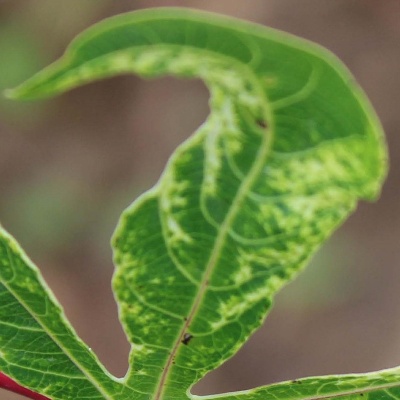
Crop: Cassava
Condition: mosaic